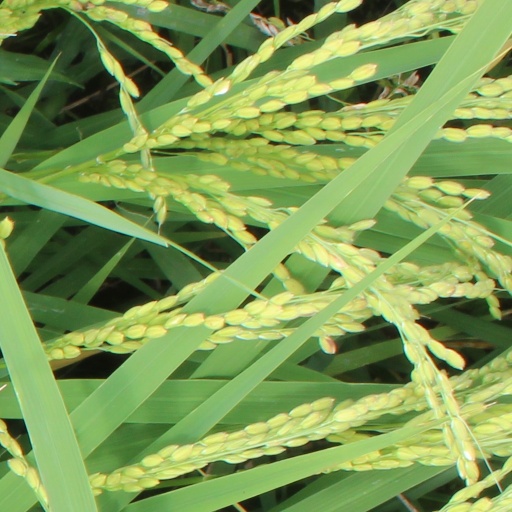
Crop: rice